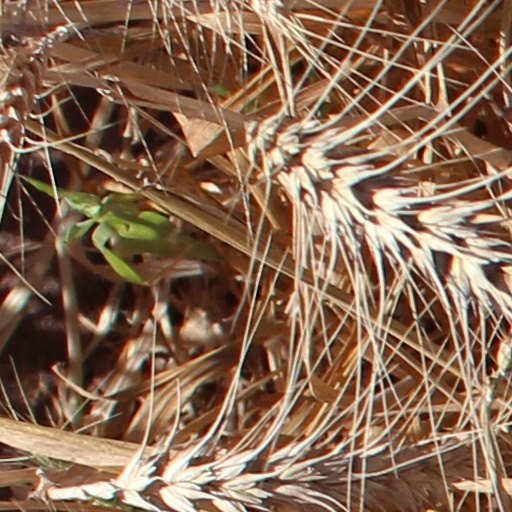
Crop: wheat